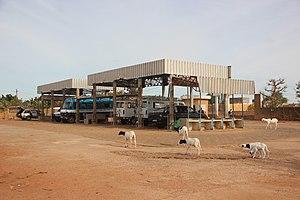
Gare routière de Gandiaye (Sénégal). This is an image with the theme ""Africa on the Move or Transport"" from: Senegal"
Gandiaye est une ville et une commune de l’ouest du Sénégal, située à environ 25 km au nord-ouest de Kaolack.